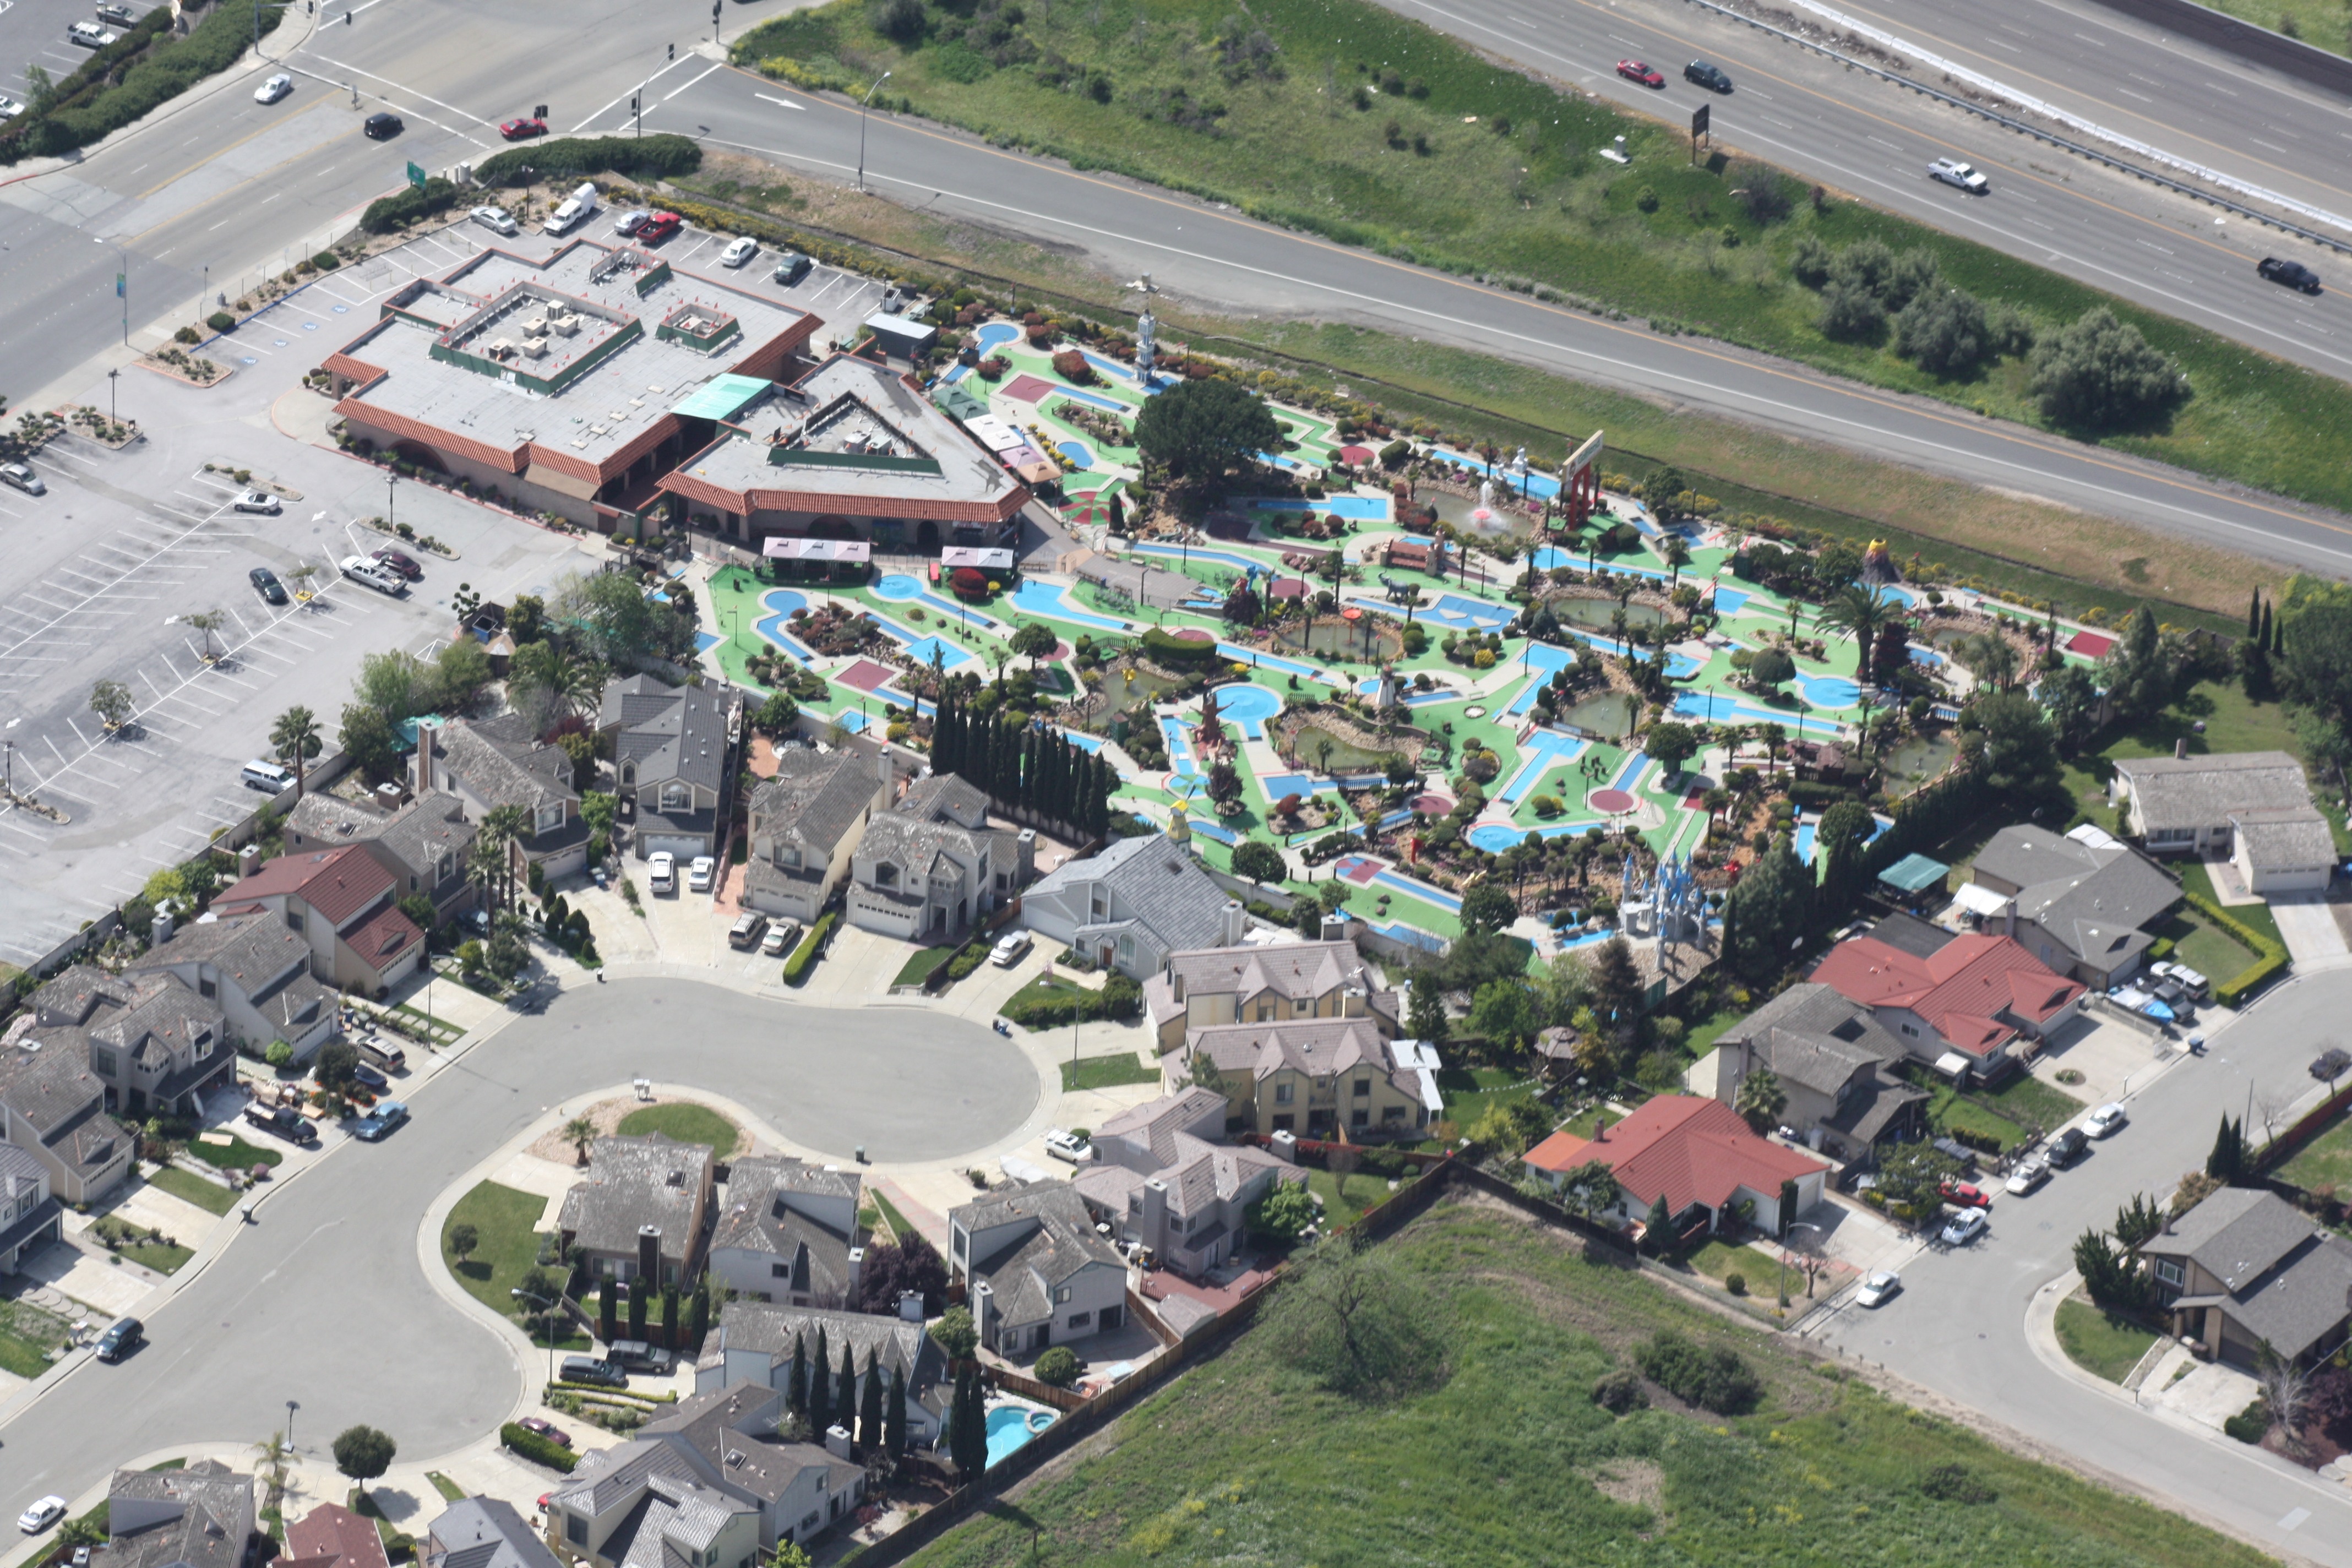
architecture, traffic, photography, view, building, city, urban, overpass, cityscape, downtown, freeway, suburb, scenic, plaza, scenery, landmark, metropolitan, intersection, aerial, stadium, buildings, town square, race track, suburbia, metropolis, neighbourhood, bird's eye view, aerial photography, urban design, residential area, sport venue